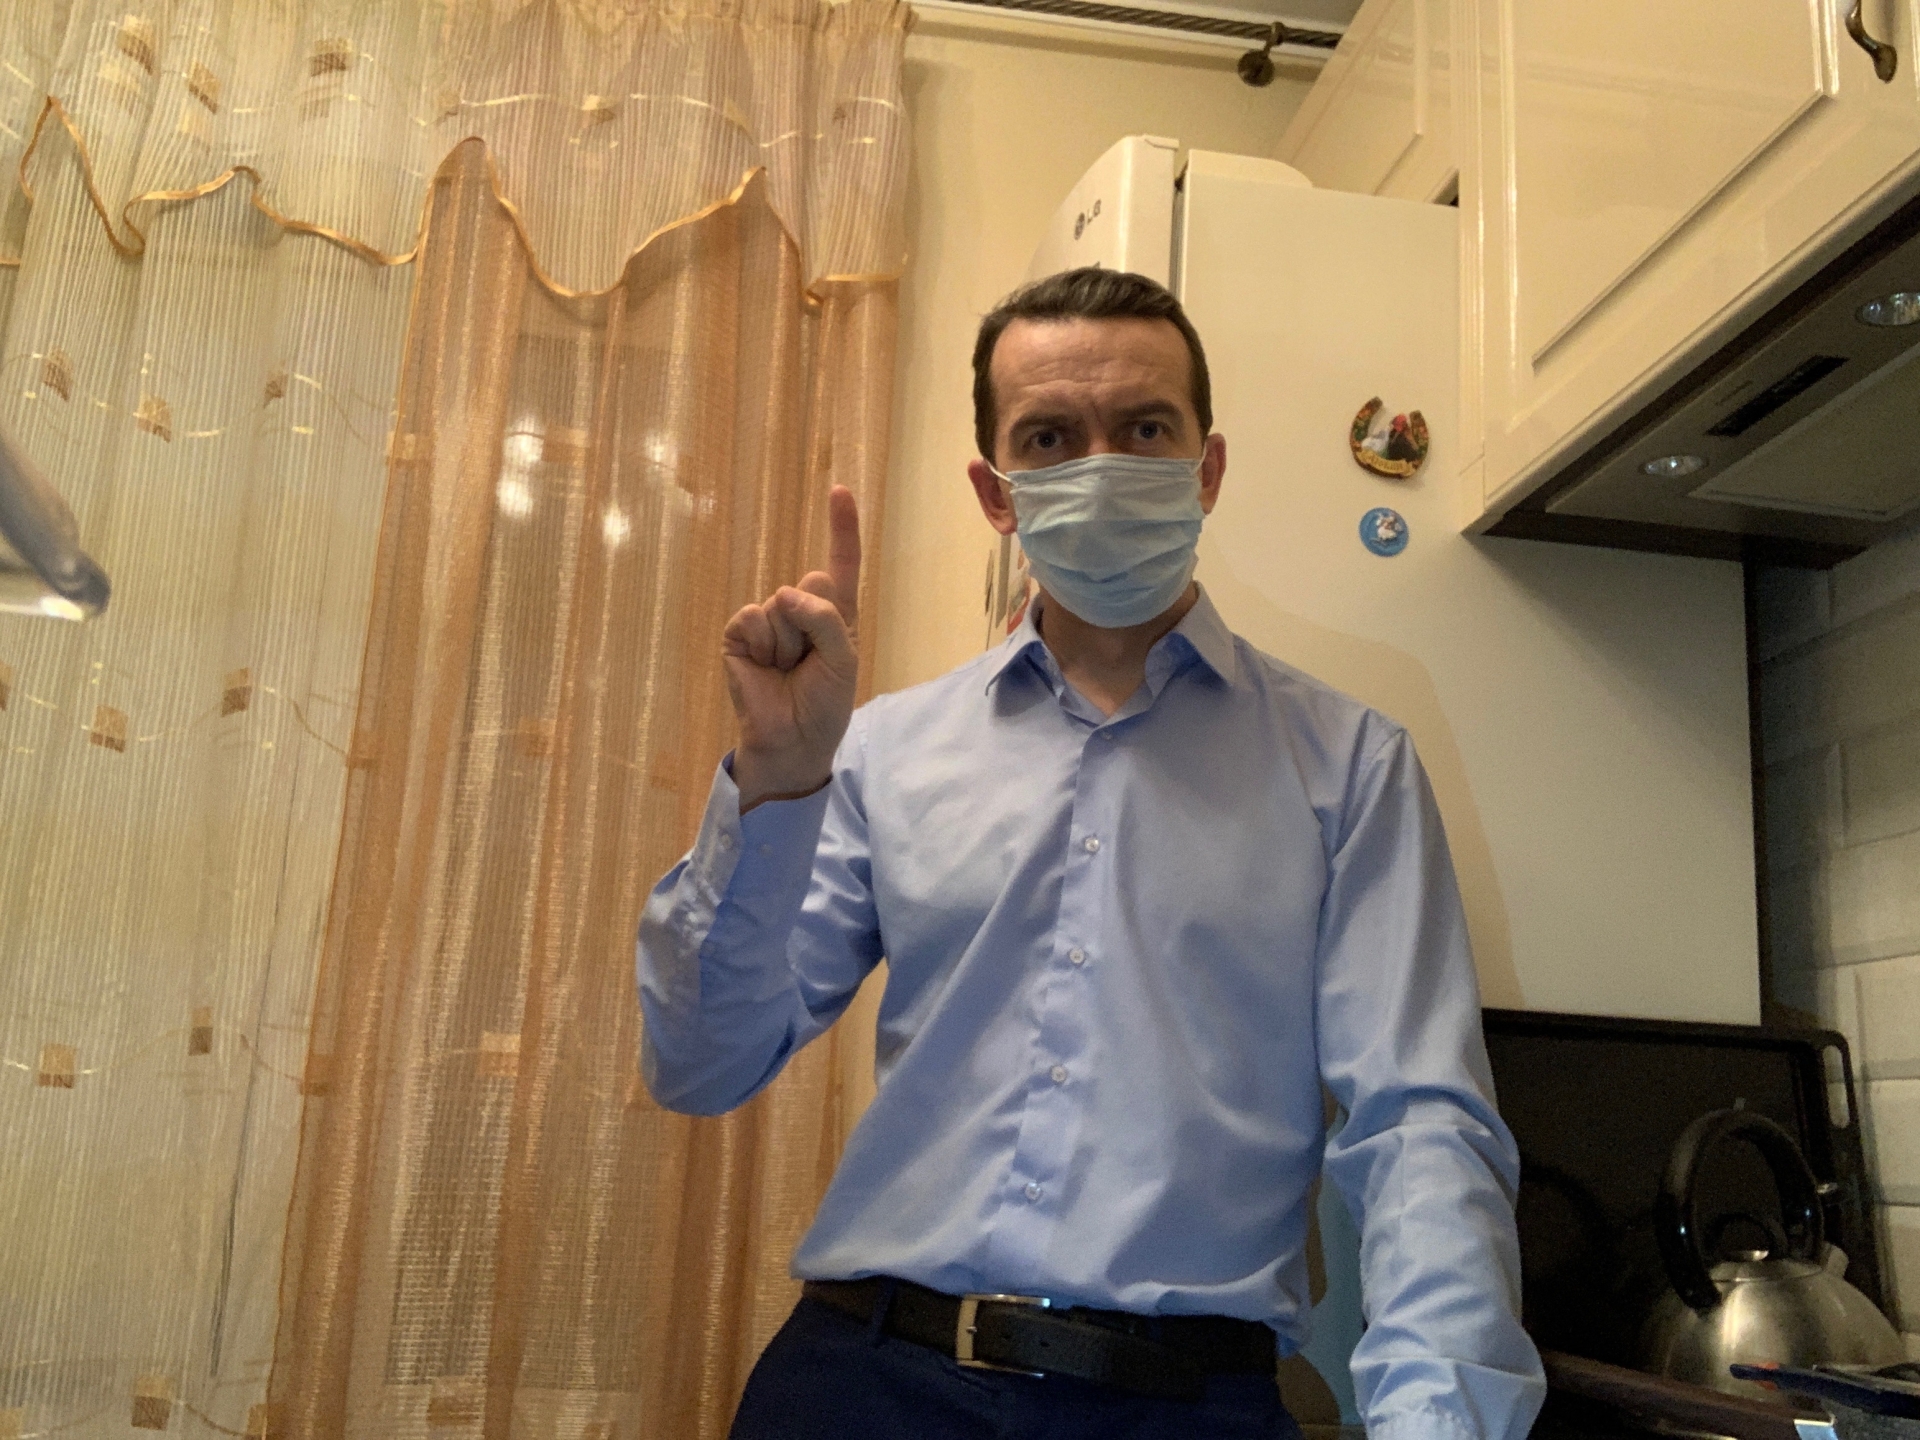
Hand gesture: one